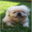
Label: dog